Bernie Neenan

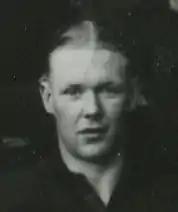

Bernard James Neenan (25 September 1917 – 16 July 1970) was an Australian rules footballer who played for the Melbourne Football Club and South Melbourne Football Club in the Victorian Football League (VFL).